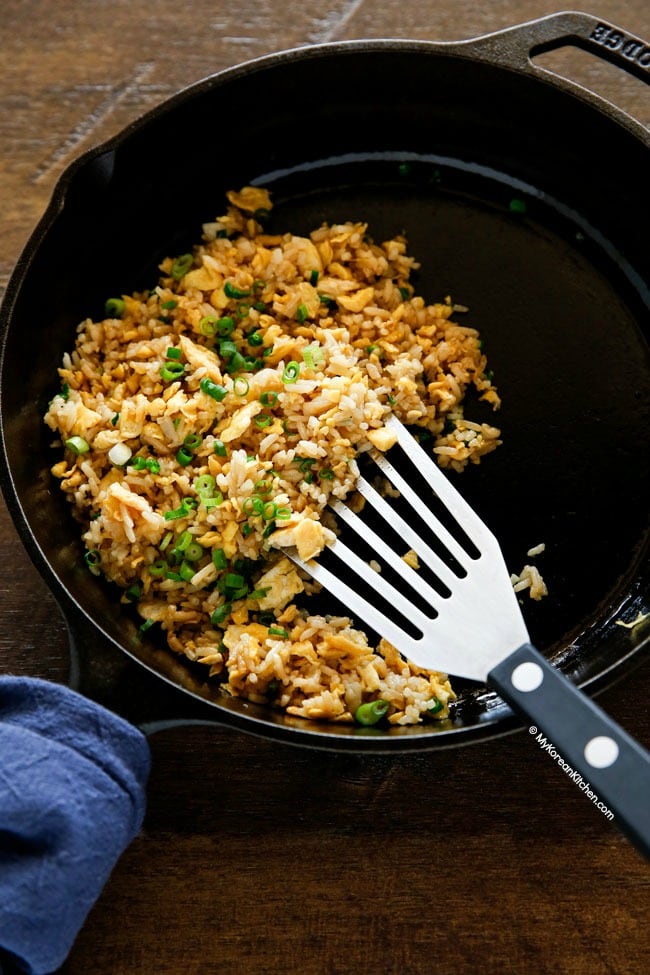
Dish: fried_rice